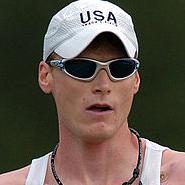
Age: 30